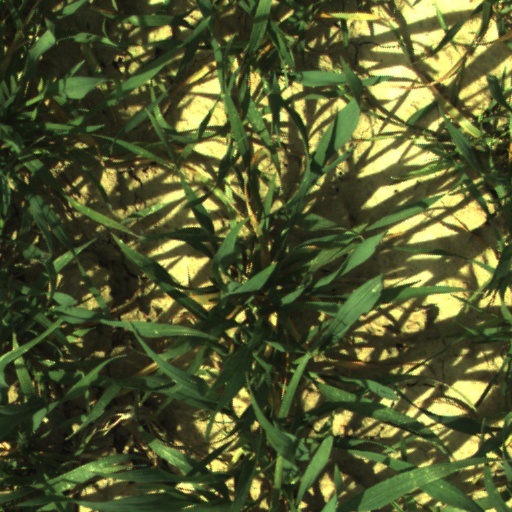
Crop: wheat